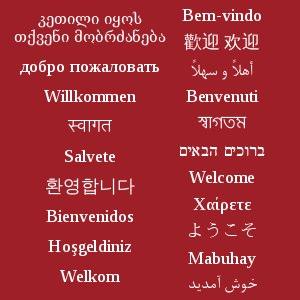
Le concept de culture de l'accueil désigne tout d'abord une attitude positive des politiciens, des entreprises, des institutions chargées de l'éducation, des clubs sportifs et d'autres institutions à l'égard des étrangers, en particulier à l'égard des migrants. Le terme exprime aussi la volonté d'accueillir, d'accepter et de ne pas exposer à la discrimination les migrants. L'expression culture de l'accueil signifie toutes les mesures positives prises à l'égard des migrants.